Chicken Rice War

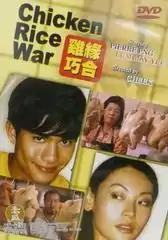

Chicken Rice War is a Singaporean romantic comedy film released in 2000 by Raintree Pictures. It is an adaptation of Romeo and Juliet in a Singaporean setting, where fierce competition between rival chicken rice hawkers resulted in bitter enmity. The old feud between chicken rice hawker families' stand in the way of their young offspring who fell for one another.